Vehicle registration plates of Maryland

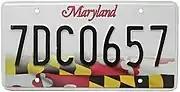

The U.S. state of Maryland first required its residents to register their motor vehicles in 1904. Registrants provided their own license plates for display until 1910, when the state began to issue plates.